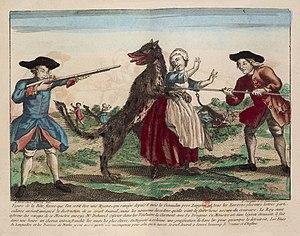
Gravure extraite du recueil factice de pièces relatives à la bête du Gévaudan, formé par Gervais-François Magné de Marolles.
Le Pacte des loups est un film d'aventure français, coécrit et réalisé par Christophe Gans, sorti en 2001.
Le loup [lu] est un terme appartenant au vocabulaire courant du français mais ne correspondant pas à un niveau précis de la classification scientifique des espèces. C'est en effet un mot ambigu qui désigne plusieurs espèces et de nombreuses sous-espèces de mammifères de la famille des Canidés, famille regroupant aussi les chacals, renards, etc. En général, loup fait référence au loup gris commun, ce dernier étant le plus connu et le plus largement répandu dans le monde. Mais les loups ne se limitent pas à cette espèce, qui a donné également avec le temps le chien et le dingo. Hormis ce loup gris, il existe en effet parmi les Canidés d'autres espèces de loups, dont la plupart sont menacées d'extinction et/ou protégées au XXIᵉ siècle.
La Bête du Gévaudan est un animal à l'origine d'une série d'attaques contre des humains survenues entre le 30 juin 1764 et le 19 juin 1767. Ces attaques, le plus souvent mortelles, entre 88 et 124 recensées selon les sources, eurent lieu surtout dans le nord de l'ancien pays du Gévaudan, région d'élevage. Quelques cas ont été signalés dans le sud de l'Auvergne, le nord du Vivarais, le Rouergue et le sud du Velay.
Jean François Charles de La Molette, comte de Morangiès, né le 22 février 1728 et mort le 12 juillet 1801, est un militaire français et membre de l'une des plus grandes baronnies du Gévaudan.